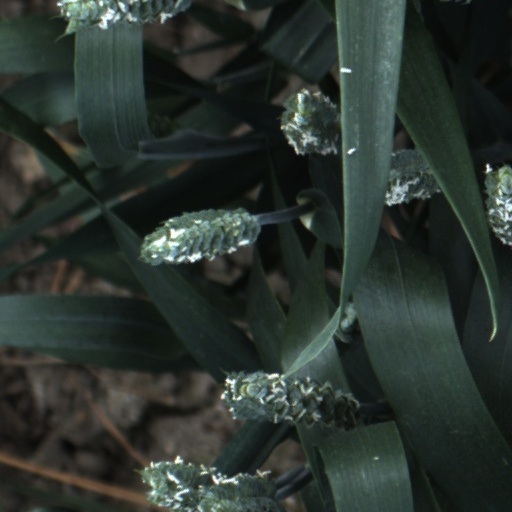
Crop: wheat